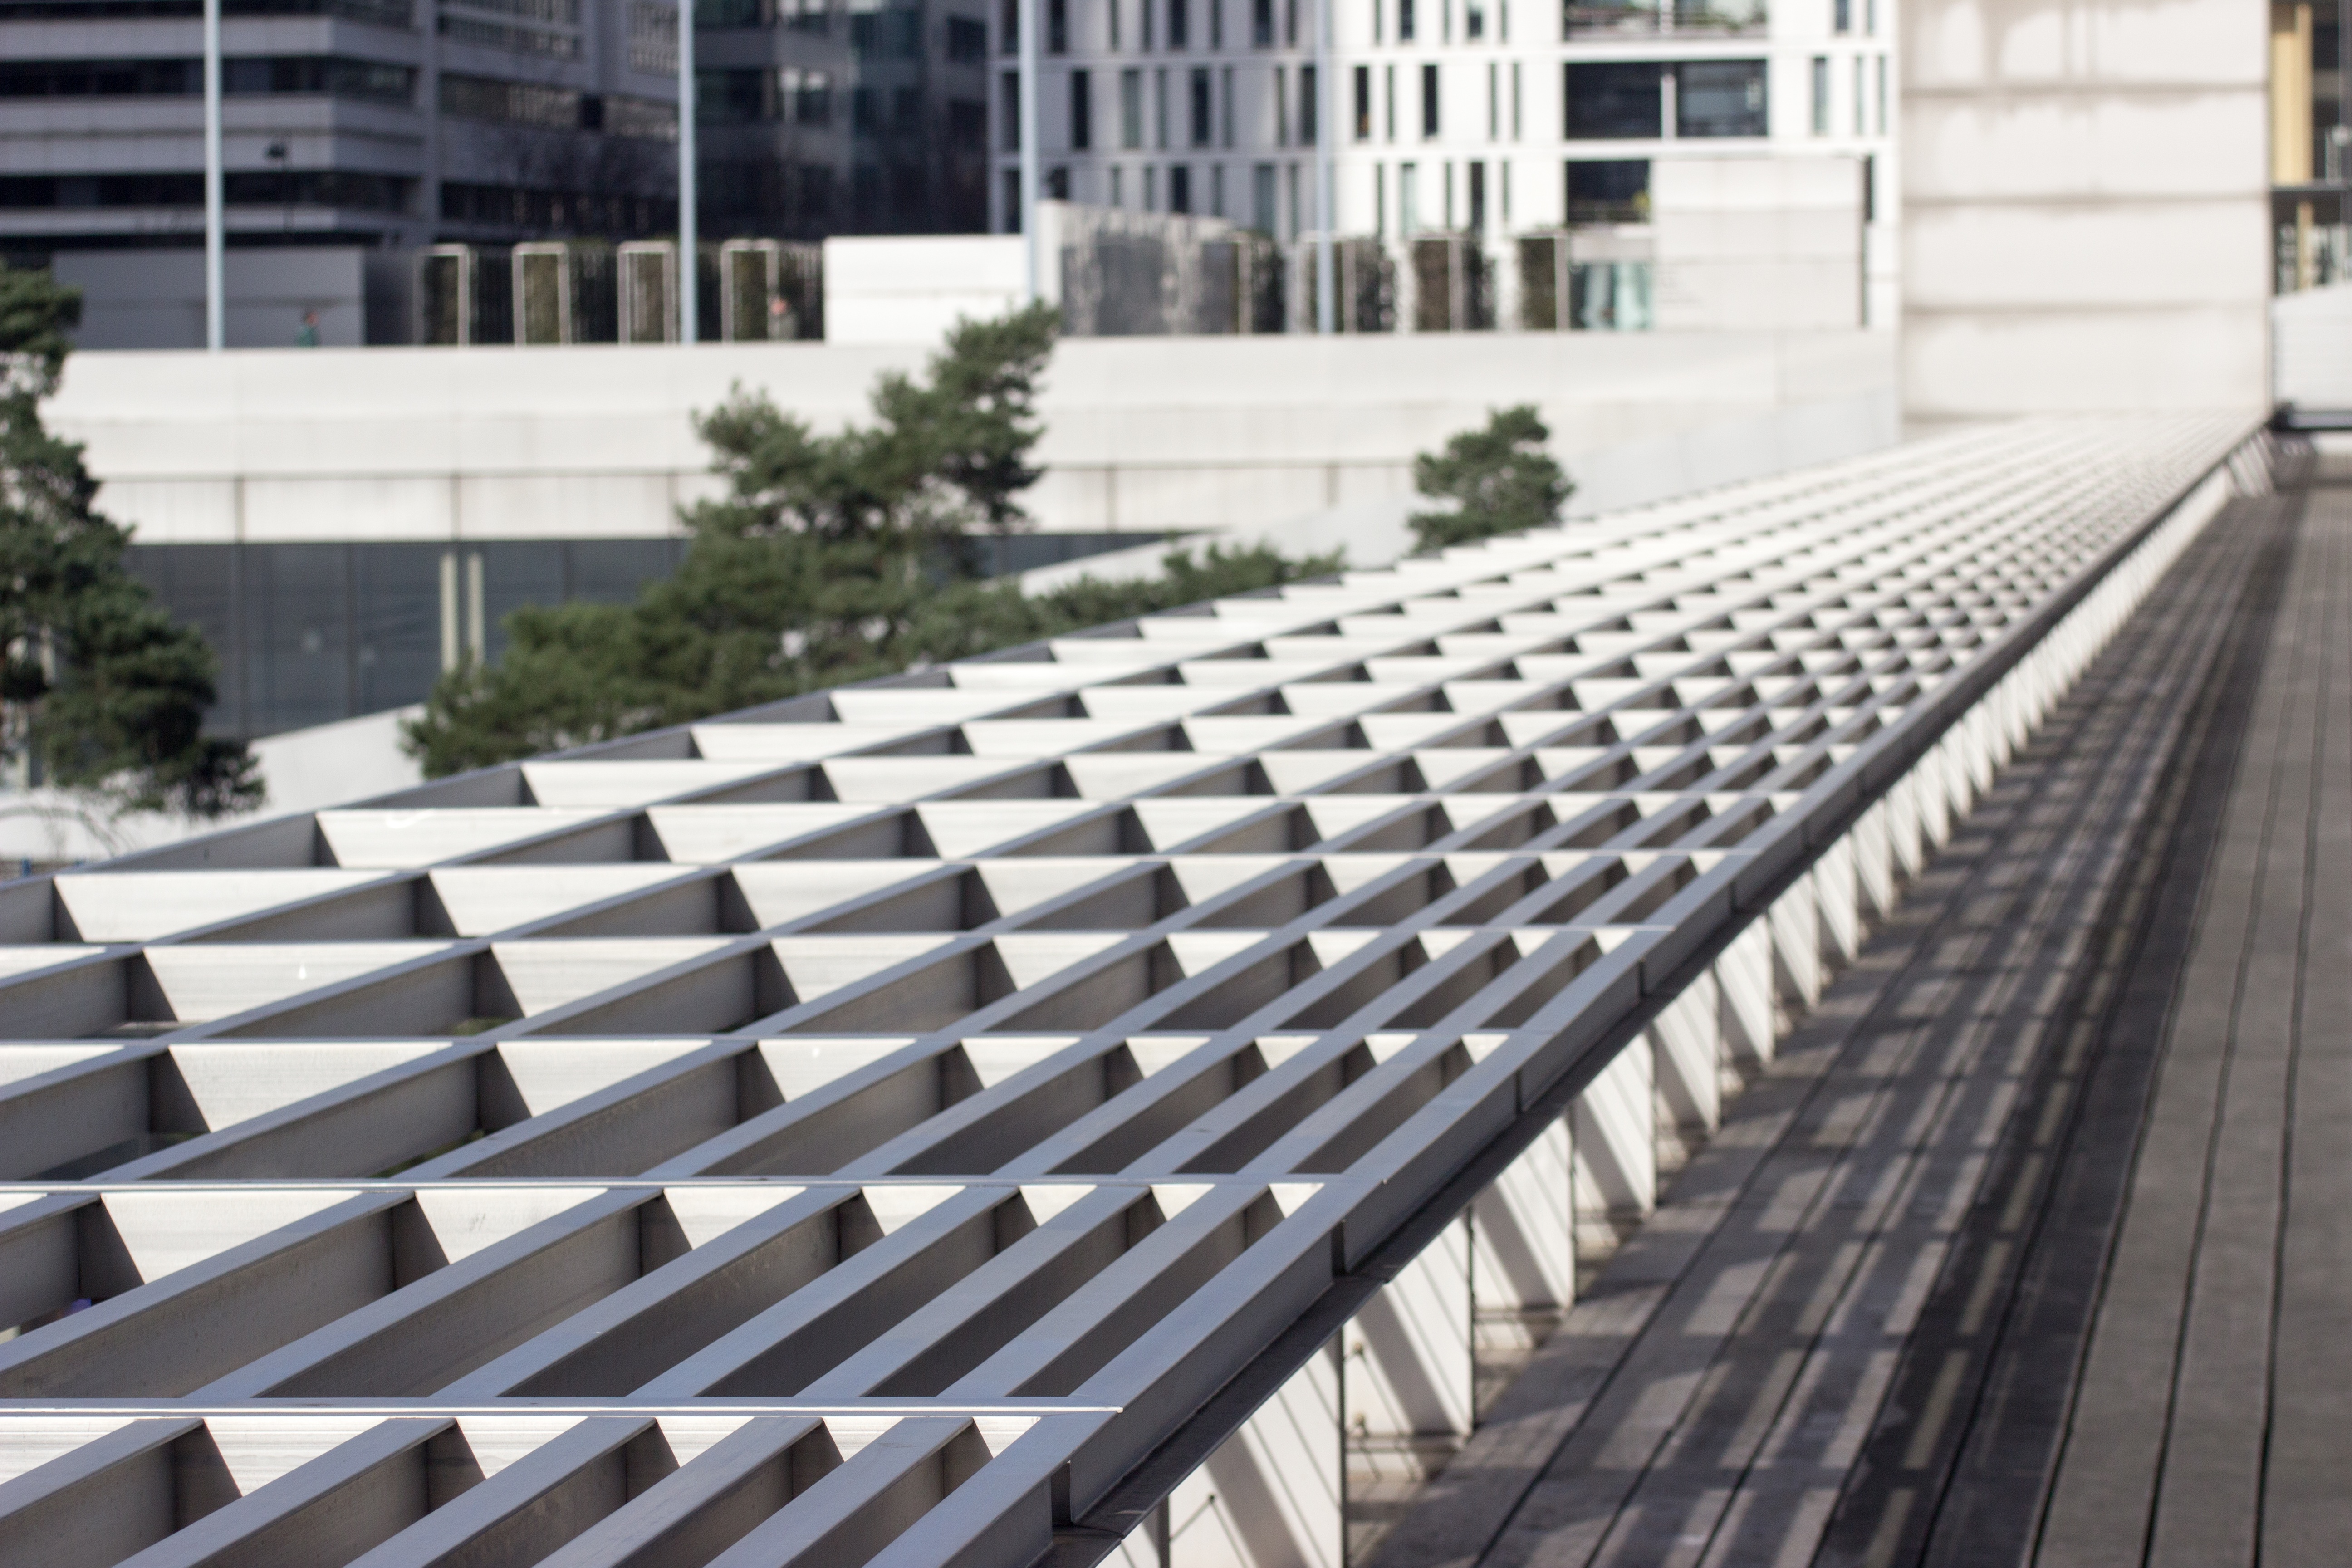
roof, handrail, flooring, daylighting, outdoor structure